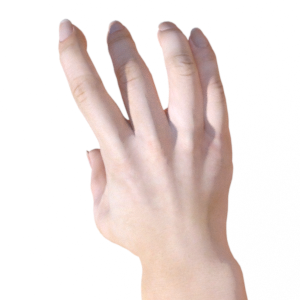
Label: paper